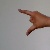
The image shows a hand gesture representing the letter 'Z' in Indian Sign Language.